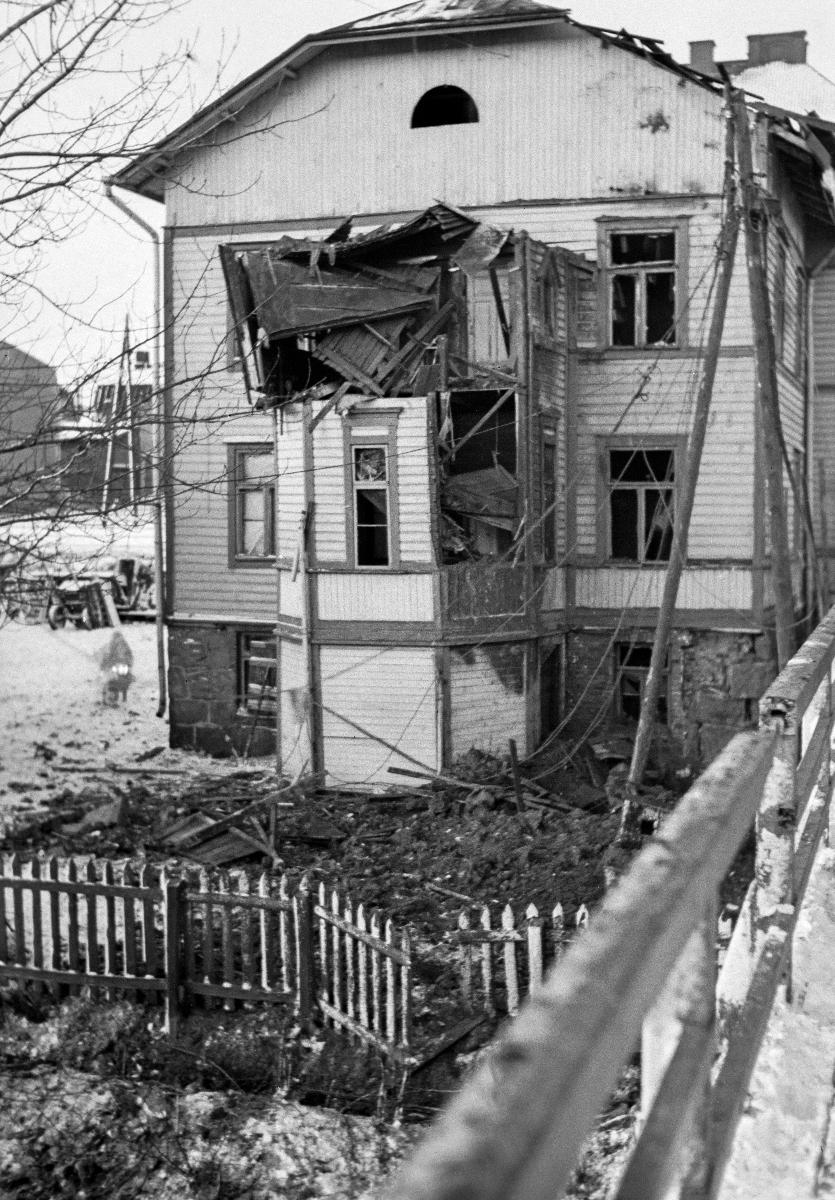
Pommitettu rakennus
Bombad byggnad; Bombed building
sisällön kuvaus: Pommitettu rakennus 1939-1940. content description: Bombed building 1939-1940. innehållsbeskrivning: Bombad byggnad 1939-1940.
Kuvaaja: Sundström, Hugo, kuvaaja
Vuosi: 1900
Paikka: Suomi
Aiheet: pommitukset; sodat; rakennukset; tuhoutuminen; HBL; bombardments; wars; buildings; destruction (passive); war; bombing; destruction; bombningar; krig; byggnader; bli förstörd; bombardemang; förstörelse